2023 World Modern Pentathlon Championships

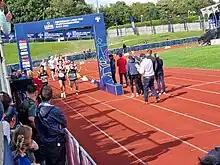
Men's Semi Final B finish

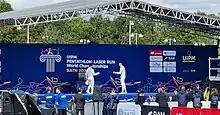
Men's Fencing Hasam Eslam (EGY) vs Titas Puronas (LTU).

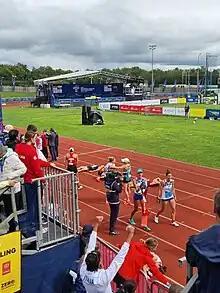
Women's Final finish

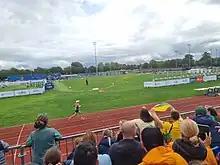
Lithuanian fans supporting Laura Asadauskaitė

The 2023 World Modern Pentathlon Championships were held from 19 to 28 August 2023 in Bath, United Kingdom.